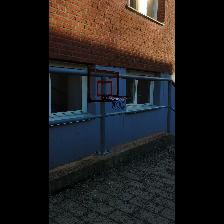
Label: NonHuman